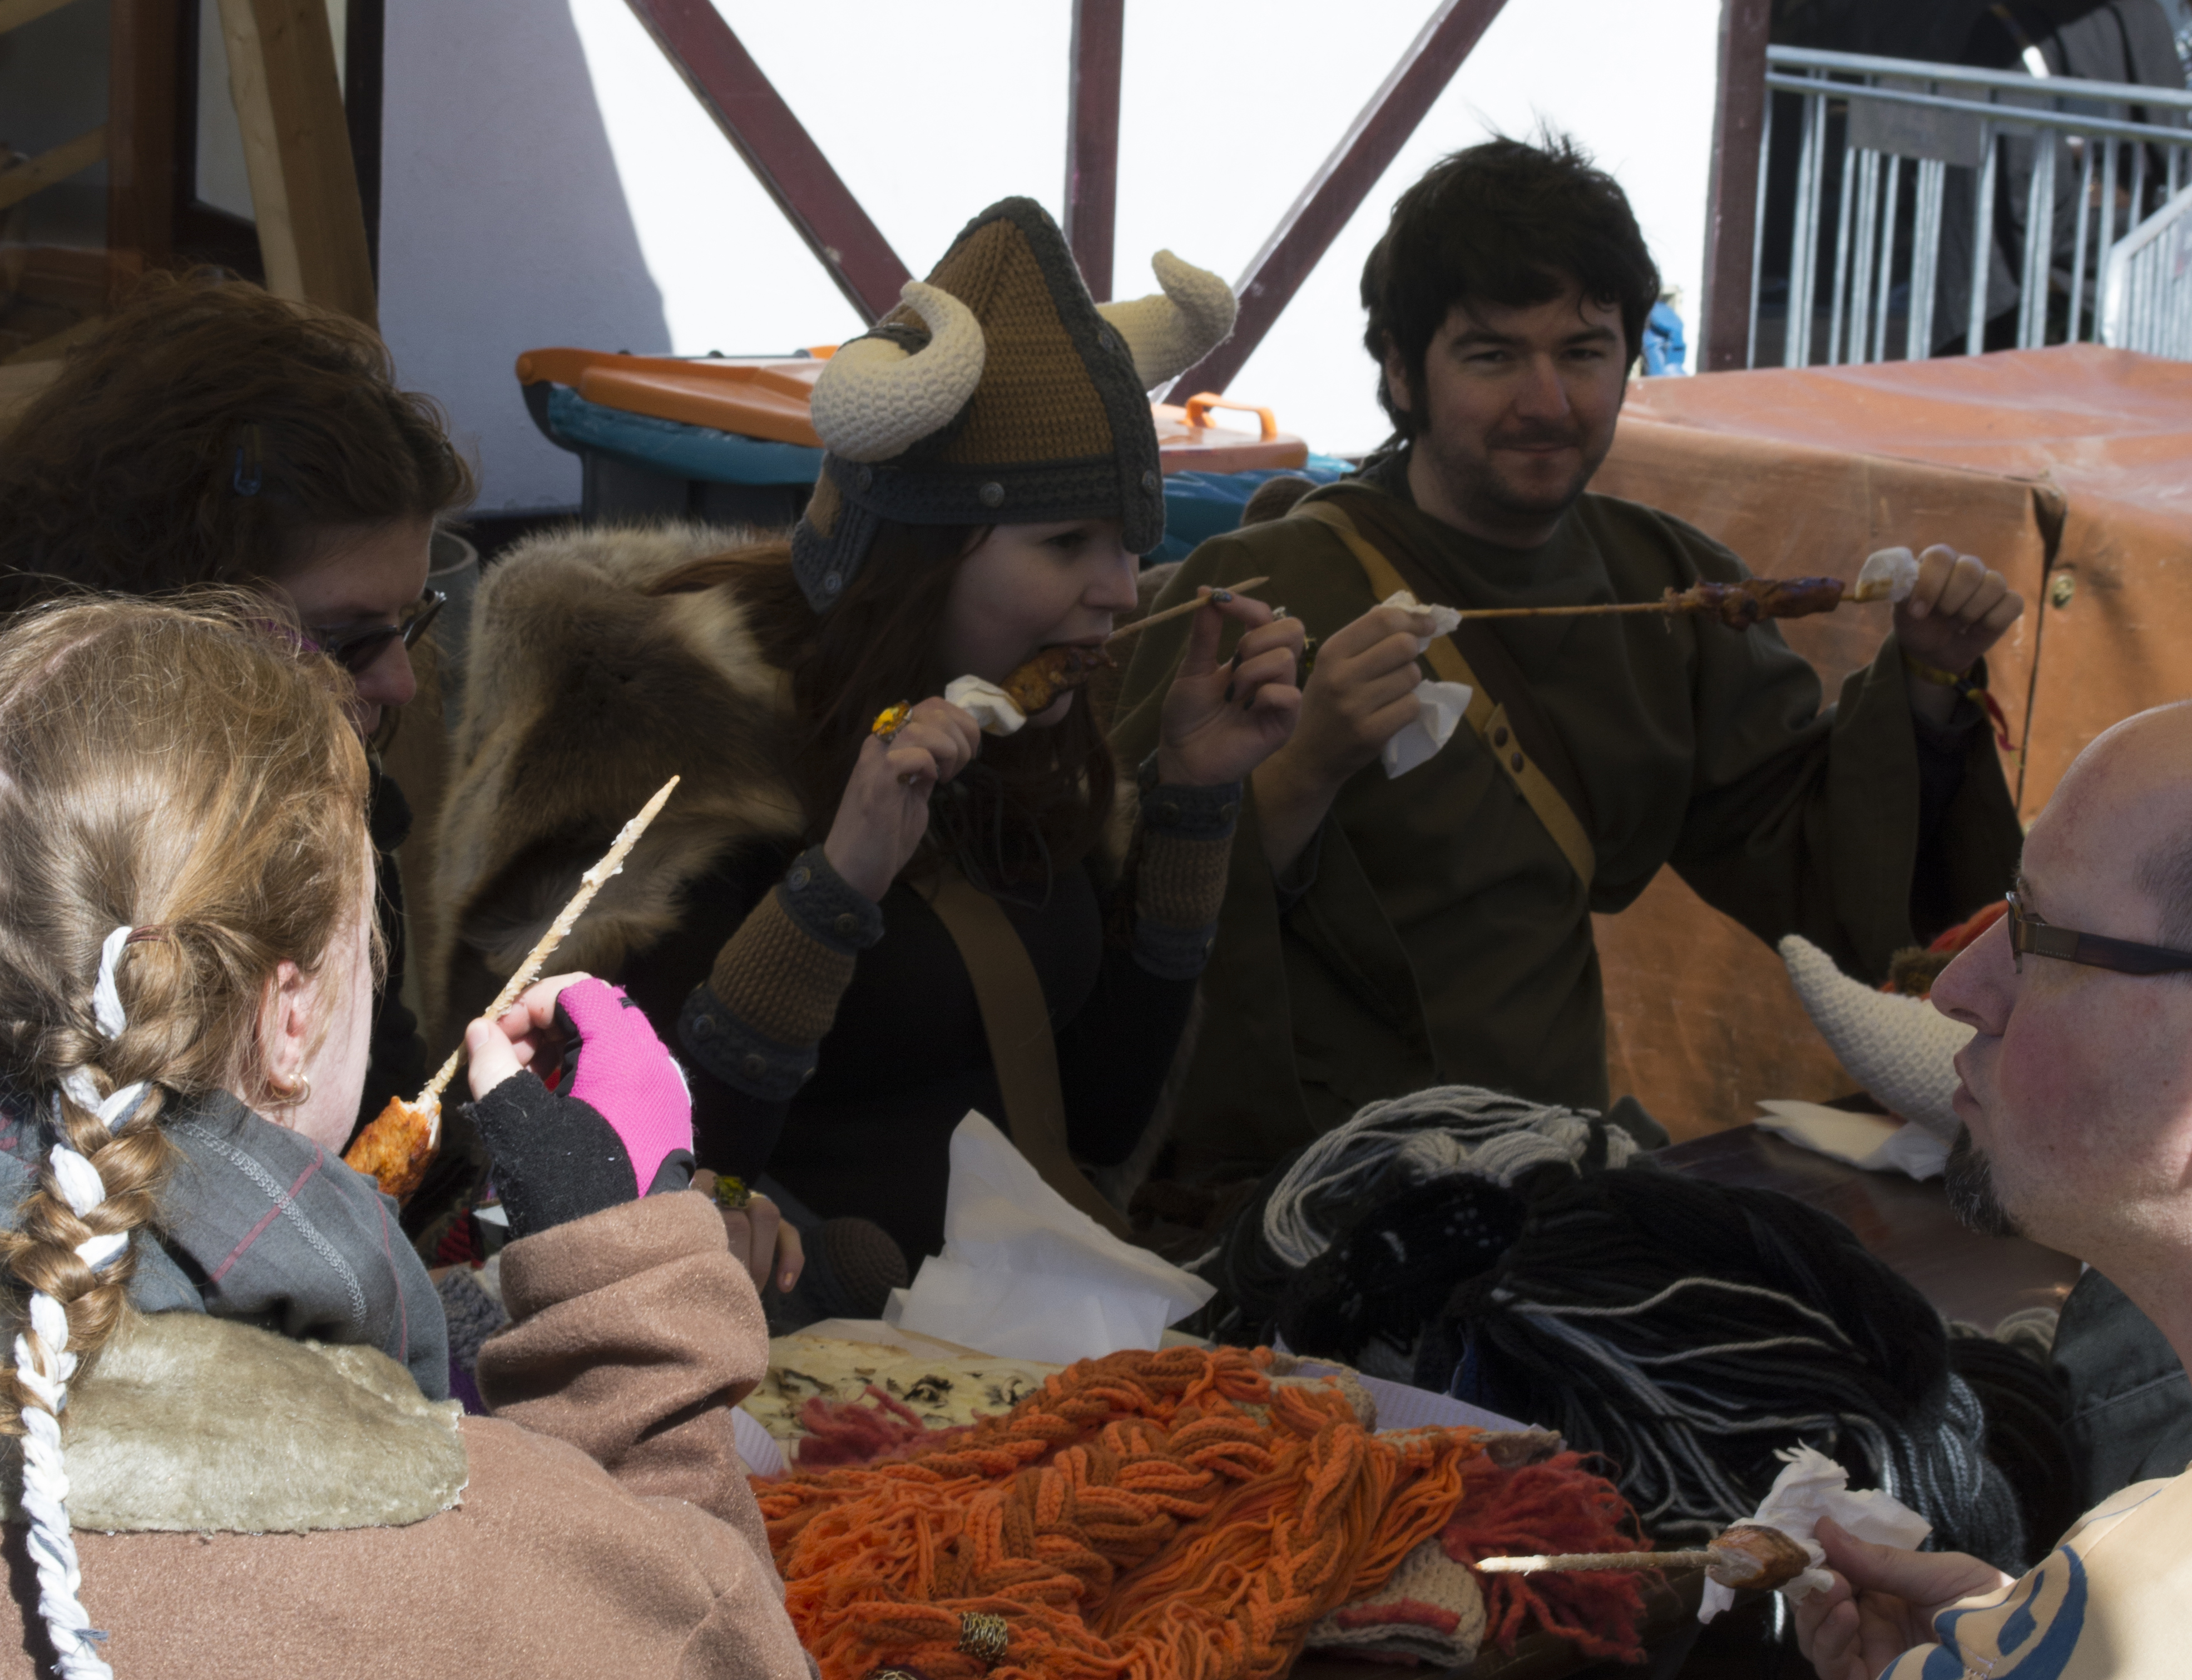
outdoor, people, photography, photo, child, nikon, holland, festival, nederland, netherlands, 2013, fun, dutch, outdoorphotography, picture, photograph, fotos, foto, fotografie, fantasy, elf, event, costume, fair, paulvandevelde, pdvandevelde, padagudaloma, dordrecht, nederlandinfotos, evenementenfotografie, pvdvfotografie, pdvandeveldedordrecht, nederlandsefotografie, dutchphotogaraphy, totallydutch, fotografienederland, hollandsefotografie, fotografieholland, haarzuilens, dehaar, elfia, kasteeldehaar, elffantasyfair, elfiahaarzuilens, fantasyevent, elfia2013, wwwelfiacom, dwarveshobbits, sate